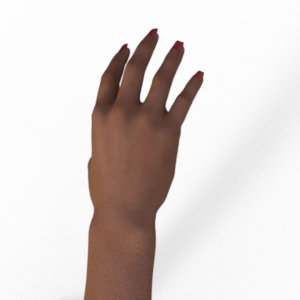
Label: paper